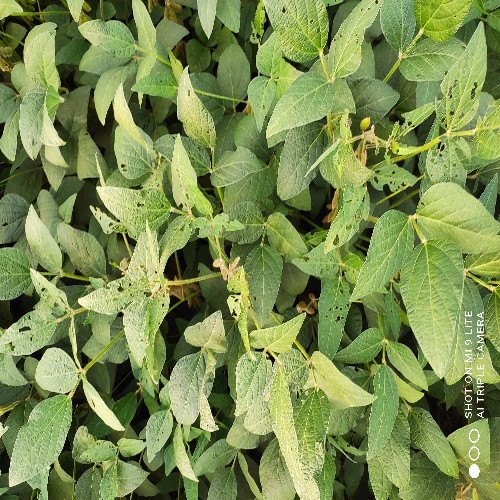
Label: Caterpillar